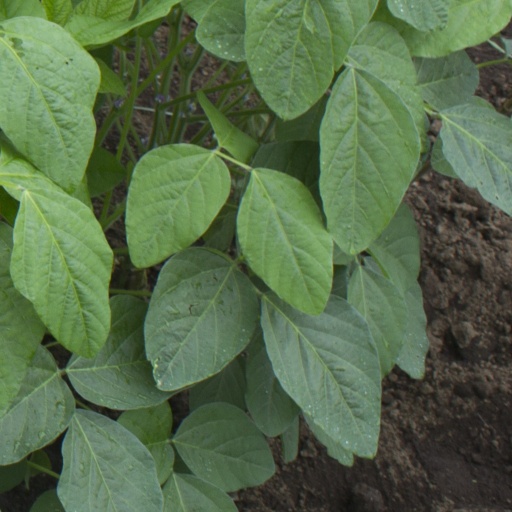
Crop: soybean